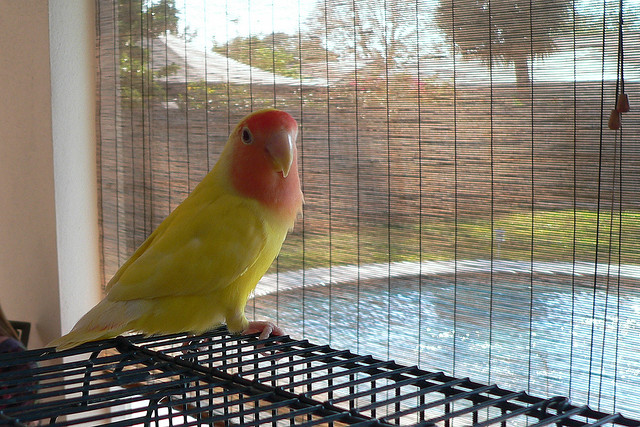
user: Given an image and a question. Answer the question in a short answer. Question: What type of bird is shown in the image? Short Answer:
assistant: parakeet